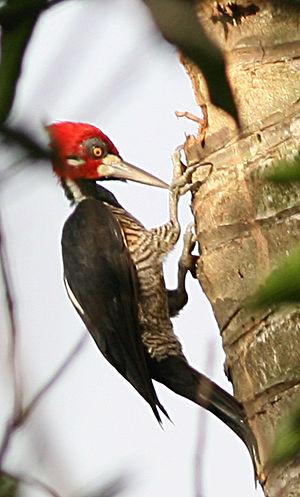
Le Pic de Malherbe est une espèce d'oiseau de la famille des Picidae.